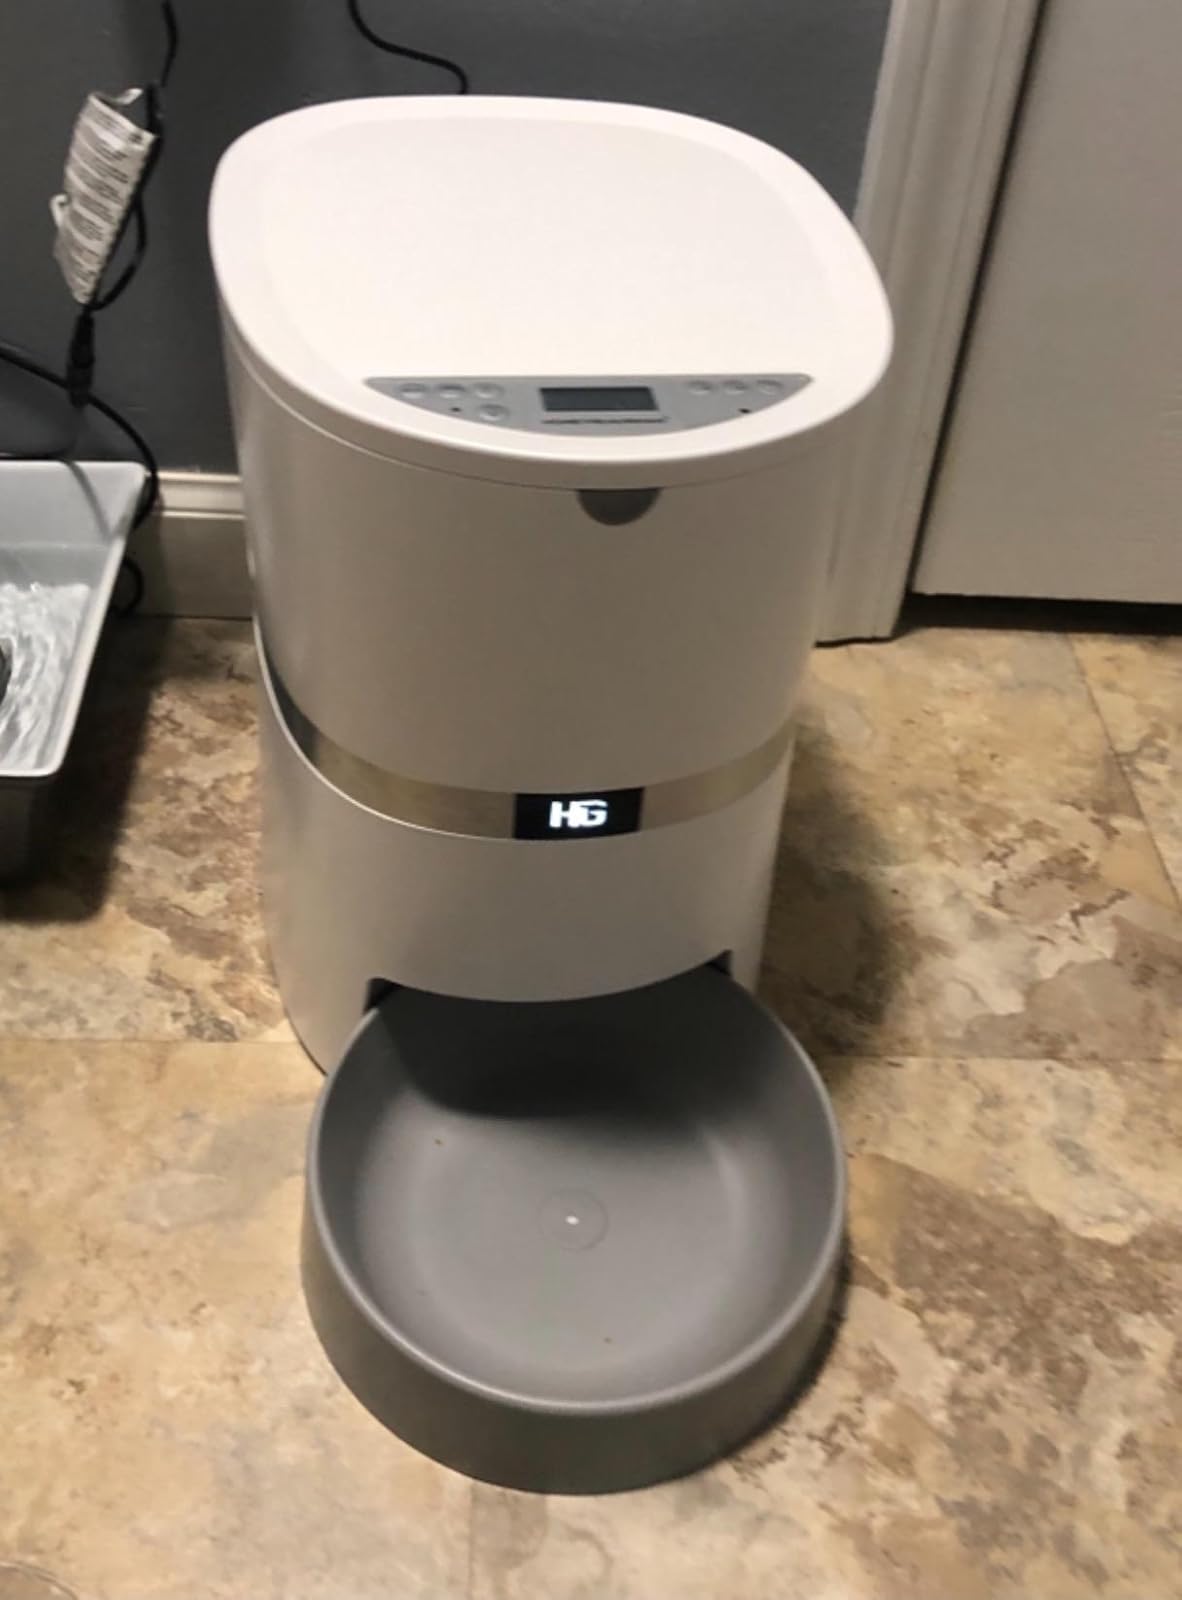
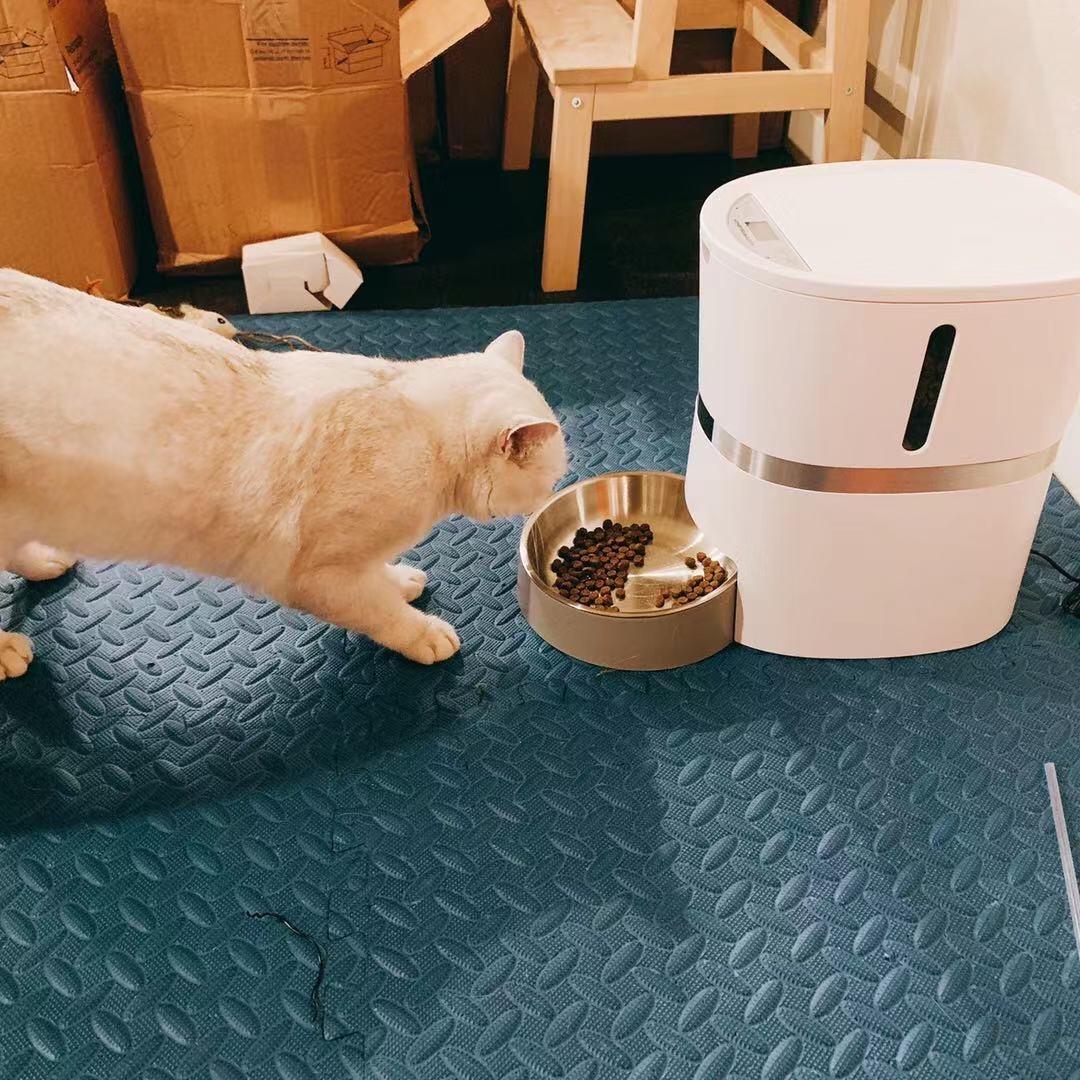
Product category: items_feeder
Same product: yes